Pembroke Dock railway station

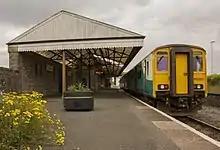
An Arriva Trains Wales Class 150 with a service to Swansea

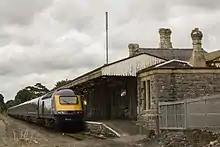
Great Western Railway InterCity 125 having arrived from London Paddington

There is a regular daily service to/from via Carmarthen and , with some through trains to/from and further east (one service originating at Manchester Piccadilly). Connections are available at Swansea for mainline destinations at other times. Trains run every two hours Mon-Sat, with a less frequent service on Sundays.